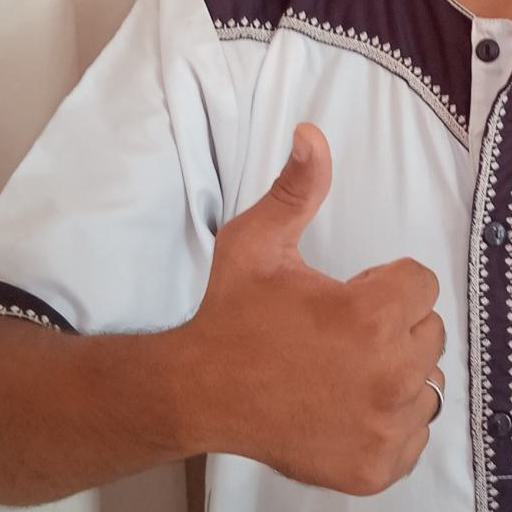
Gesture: like